Whipsaw

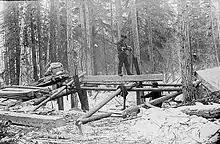
Whipsawing for boatbuilding in Alaska, late 19th century

Sawyers either dug a large pit or constructed a sturdy platform, enabling a two-man crew to saw, one positioned below the log called the pit-man, the other standing on top called the top-man. The saw blade teeth were angled and sharpened as a rip saw so as to only cut on the downward stroke. On the return stroke, the burden of lifting the weight of the saw was shared equally by the two sawyers, thereby reducing fatigue and backache. The pitman had to contend with sawdust in his mouth and eyes and the risk of being crushed by a falling log, although modern photographs show the saw dust falling, as would be expected, away from the pitman, the teeth being on the opposite edge from him.